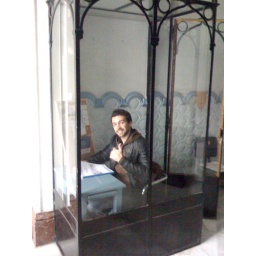
Well, fortunatelly this is just the guardian office in the entrance of the building ! thanks Arne for the Shot